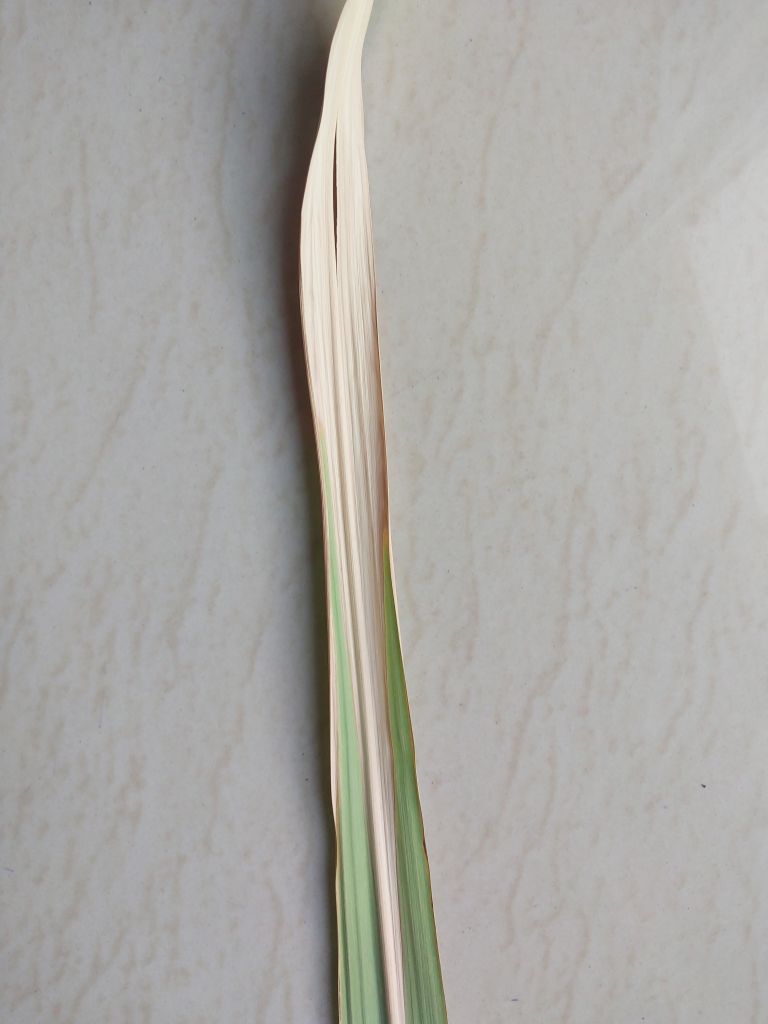
Label: Banded Chlorosis